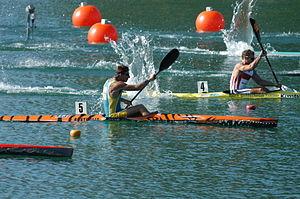
Nathan Baggaley est un kayakiste australien pratiquant la course en ligne.